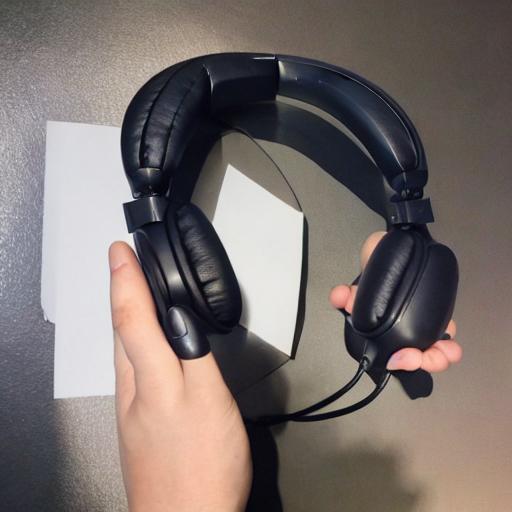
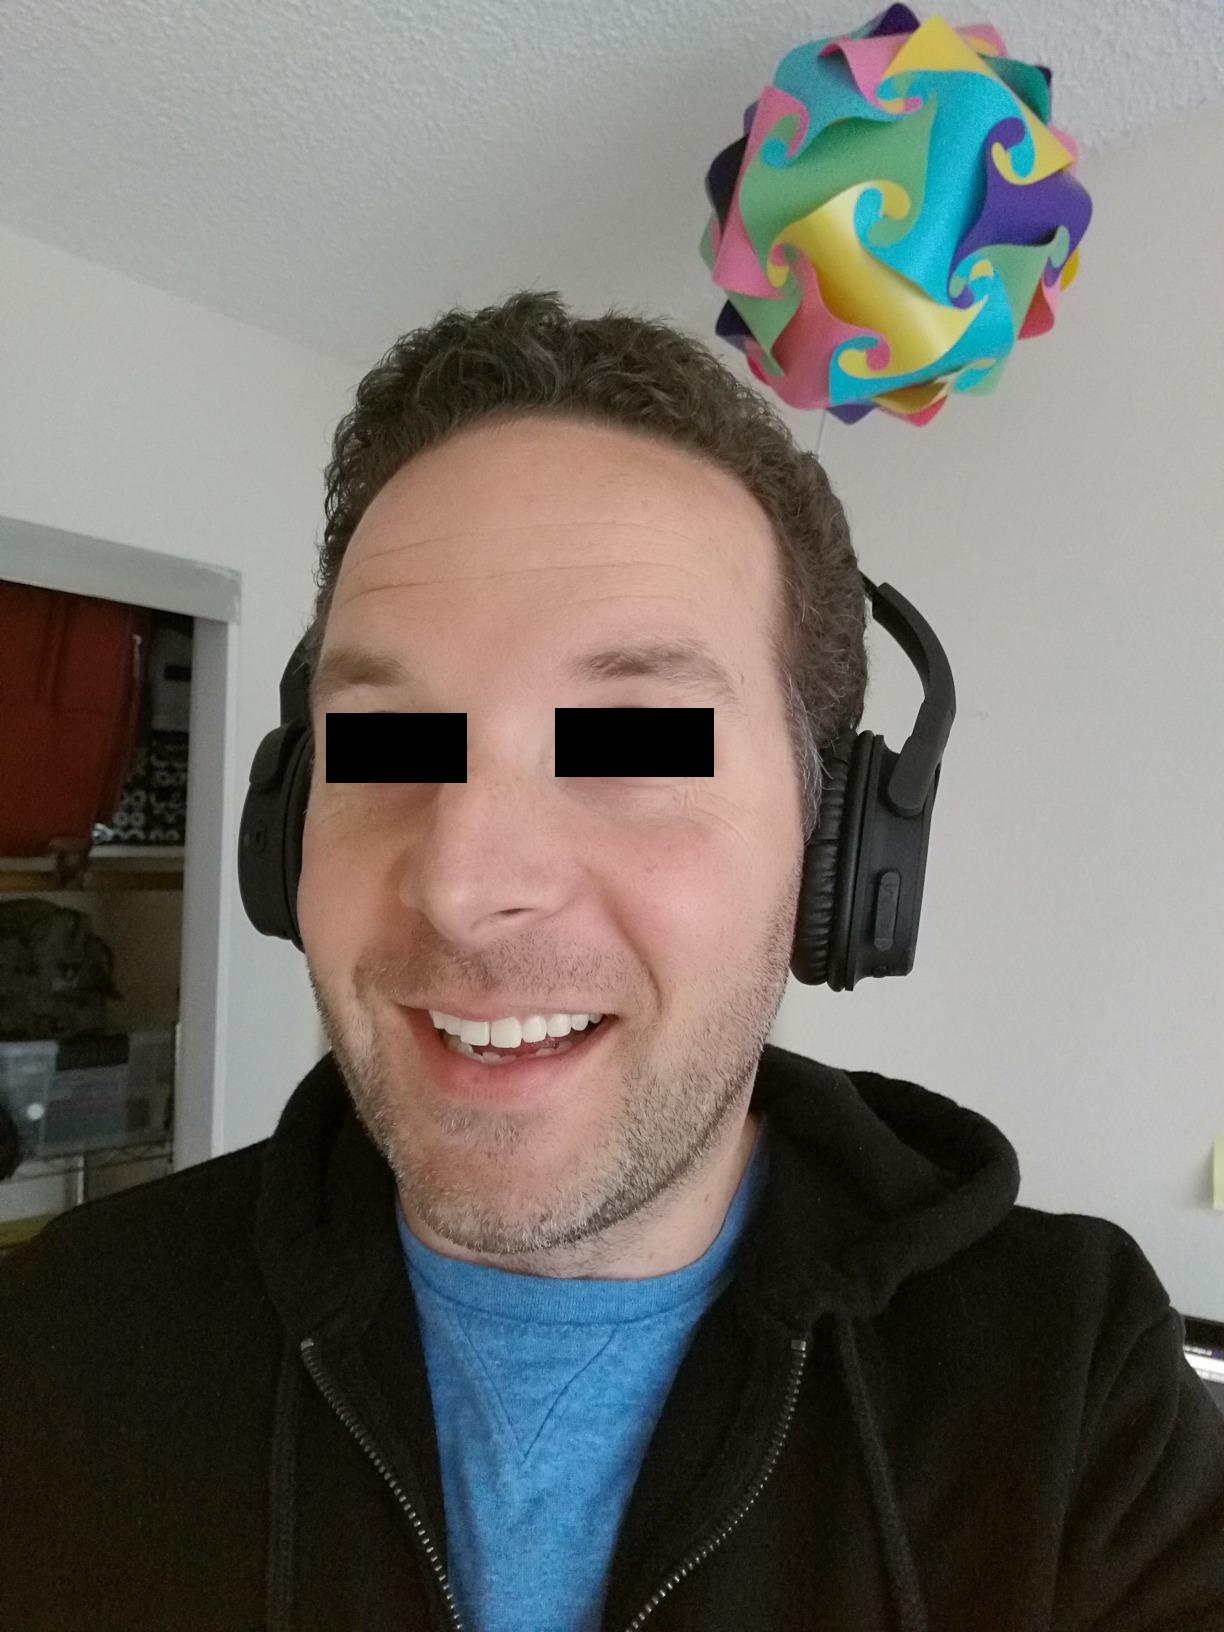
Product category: headphones
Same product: no